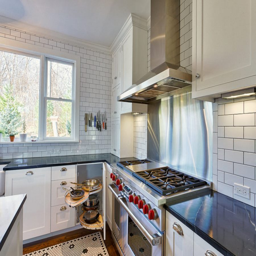
clear counter space in an organized kitchen